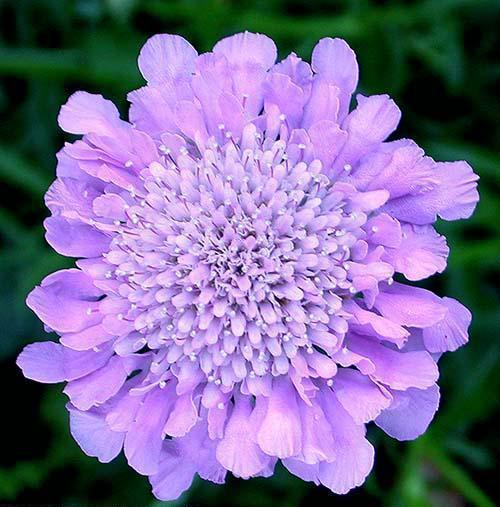
Label: pincushion flower